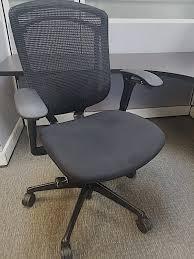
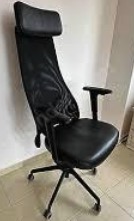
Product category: items_chair
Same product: no